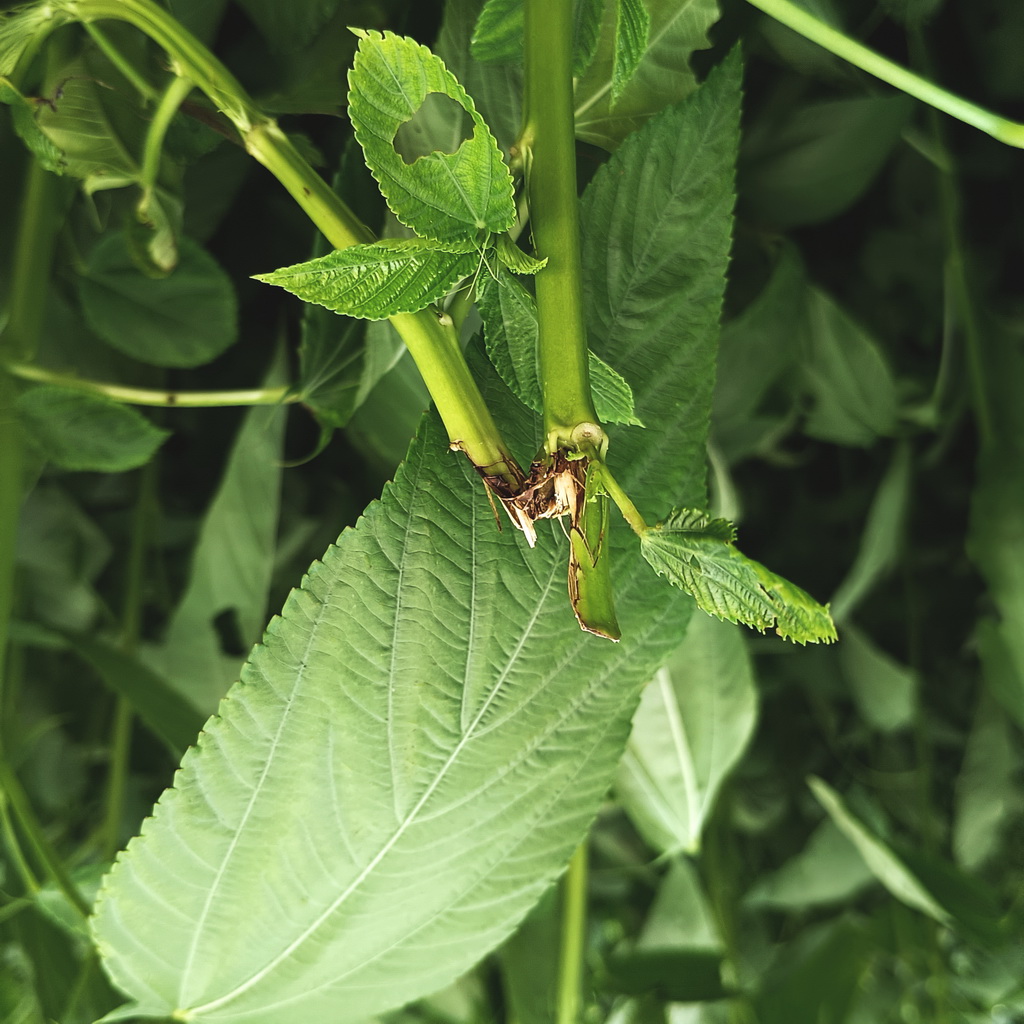
Label: Stem Soft Rot